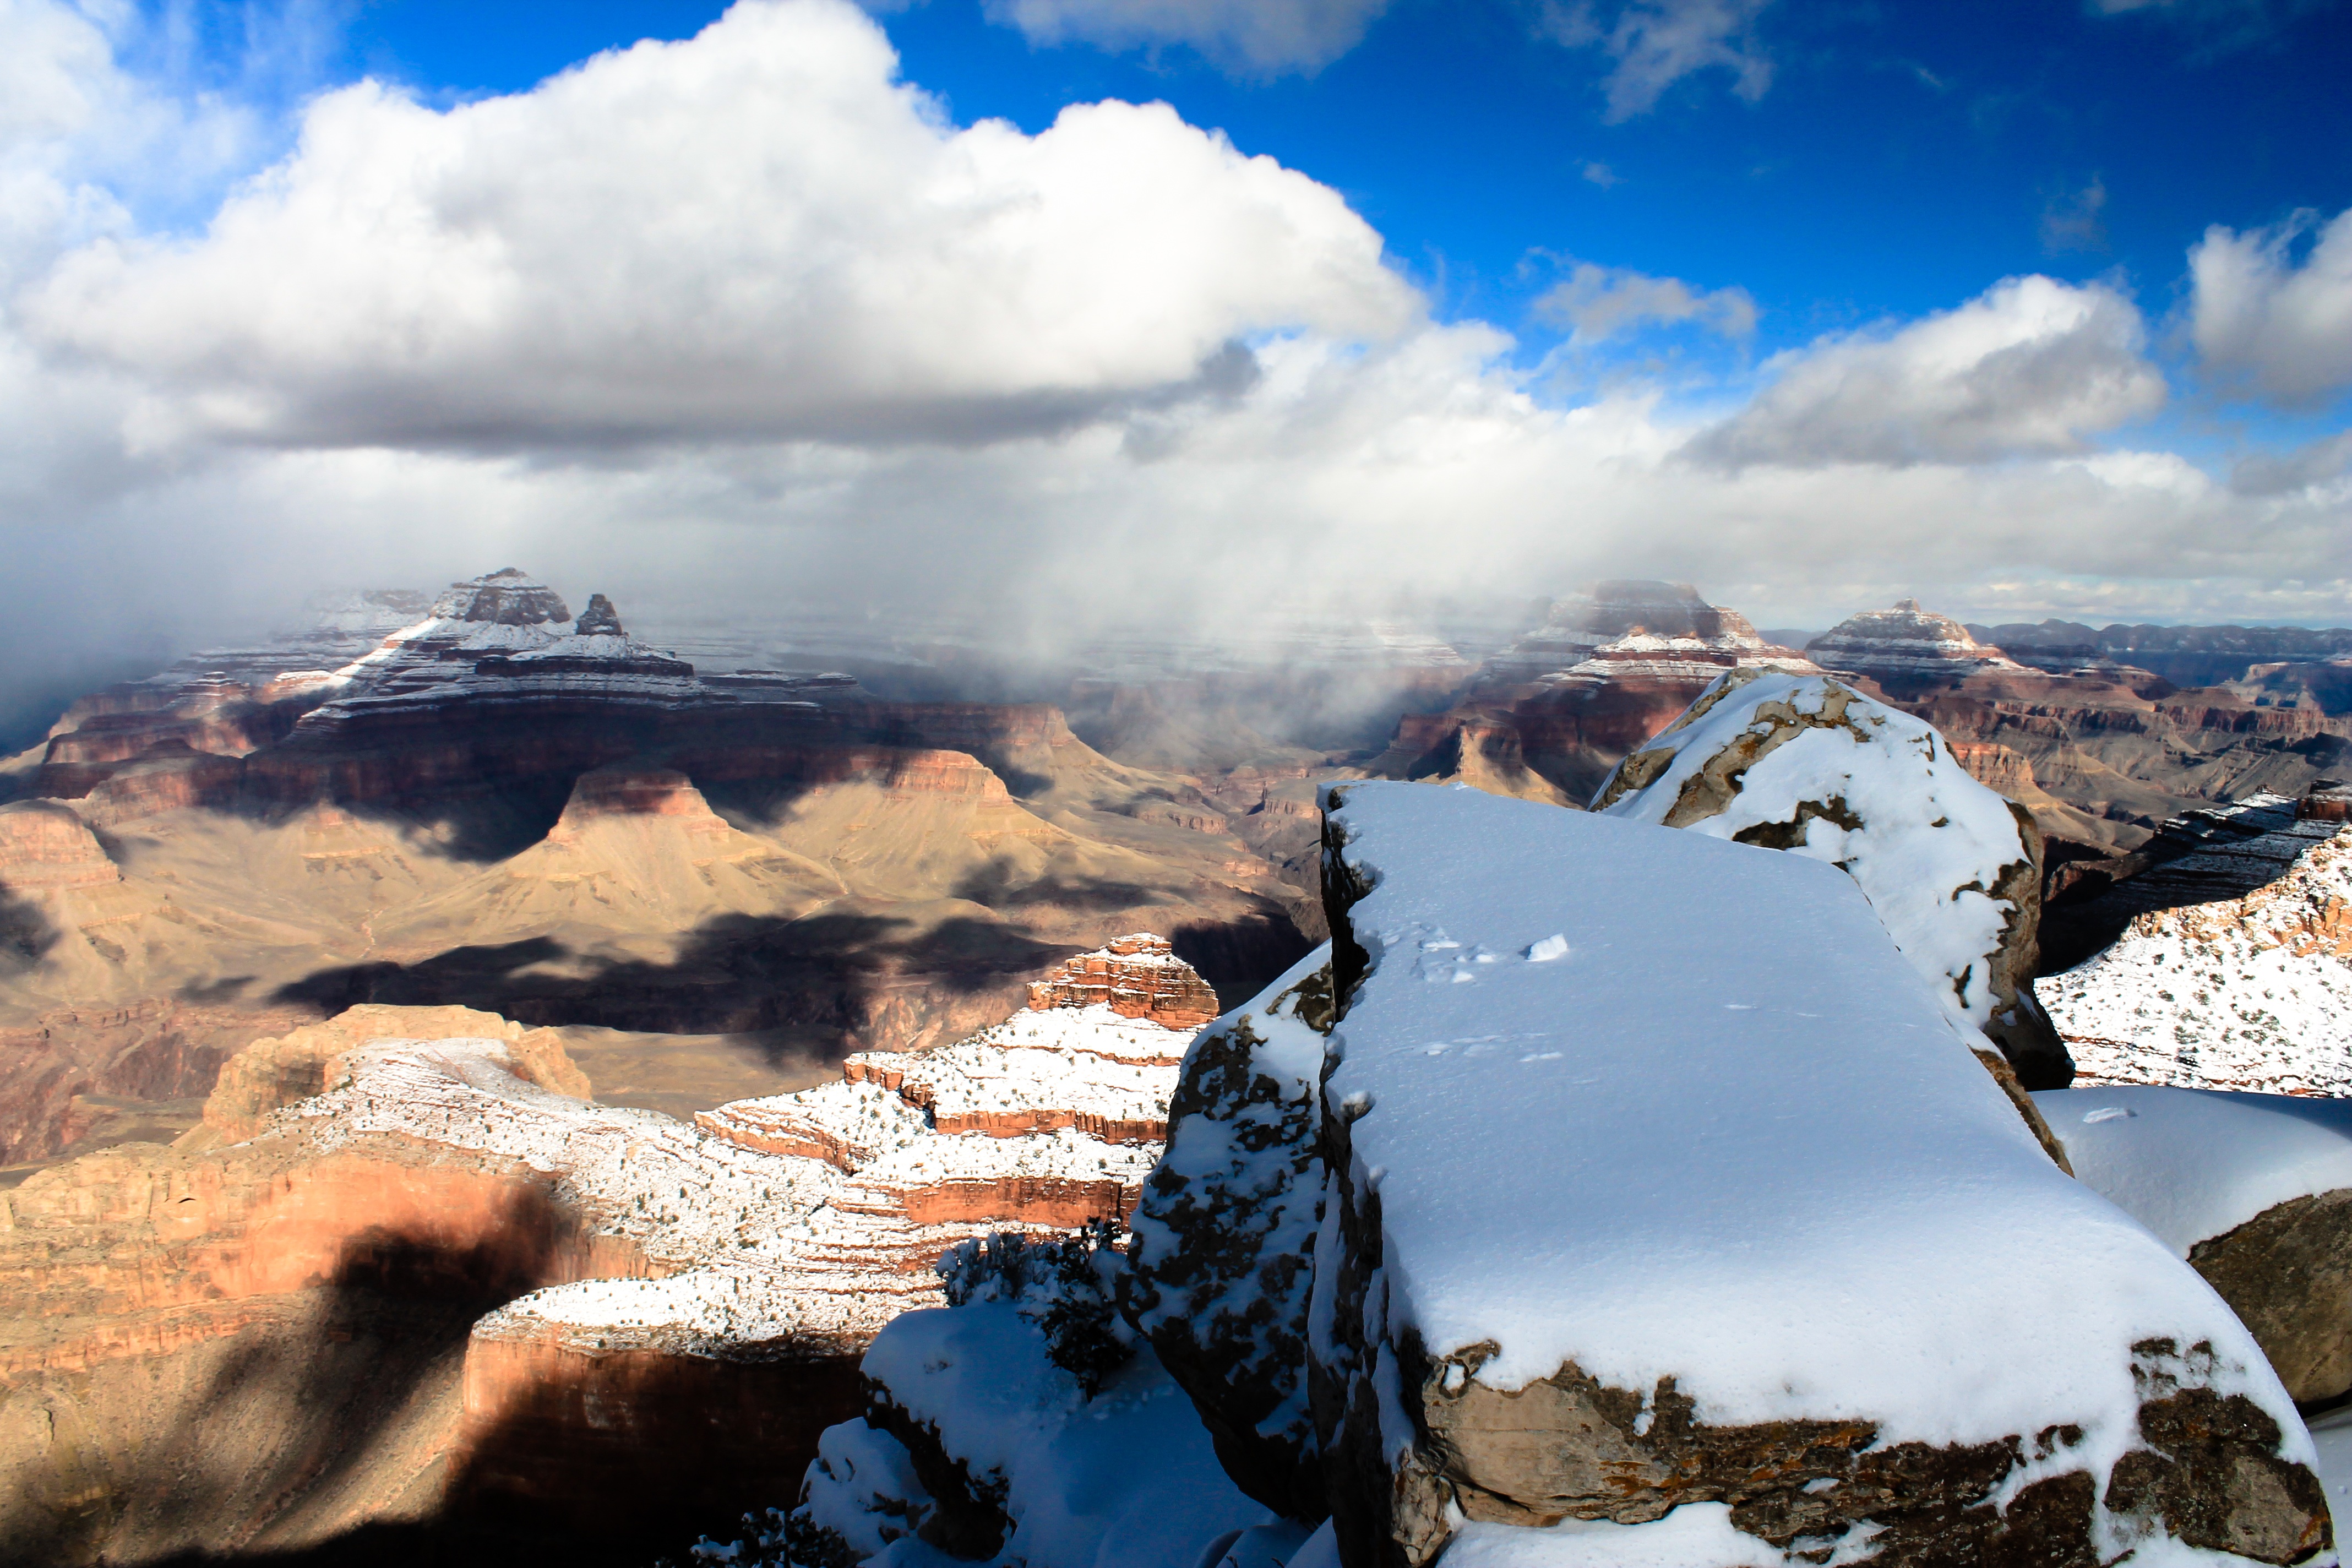
landscape, nature, sand, rock, wilderness, mountain, snow, winter, cloud, sky, hiking, desert, lake, adventure, sandstone, river, valley, mountain range, panorama, tourist, travel, formation, cliff, reflection, red, scenic, park, weather, usa, america, landmark, blue, canyon, grand canyon, tourism, season, ridge, summit, erosion, world, arizona, outdoors, national, west, grand, geology, colorado, alps, rim, plateau, western, wonder, geological, nevada, fell, southwest, states, landform, geographical feature, mountainous landforms